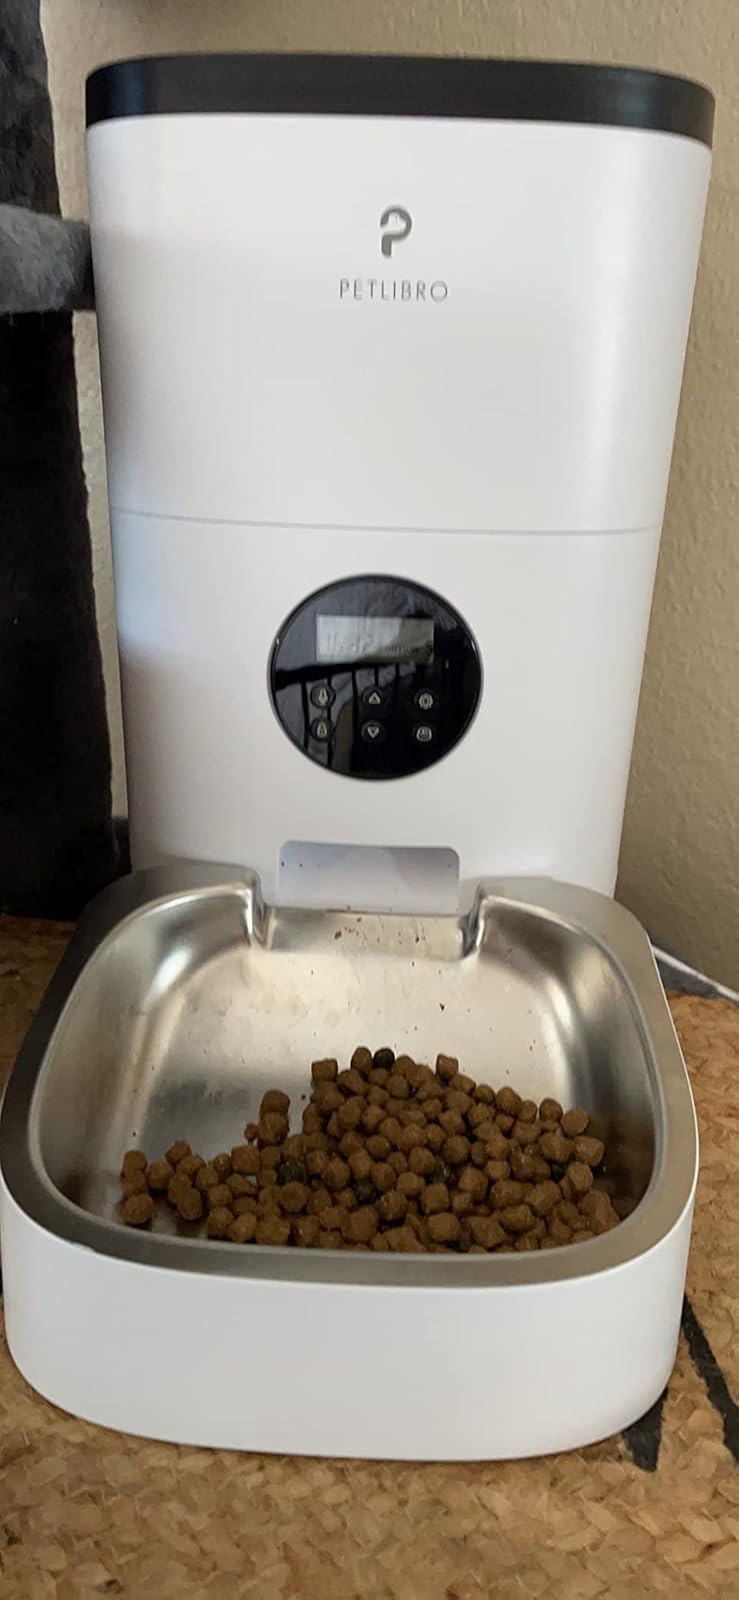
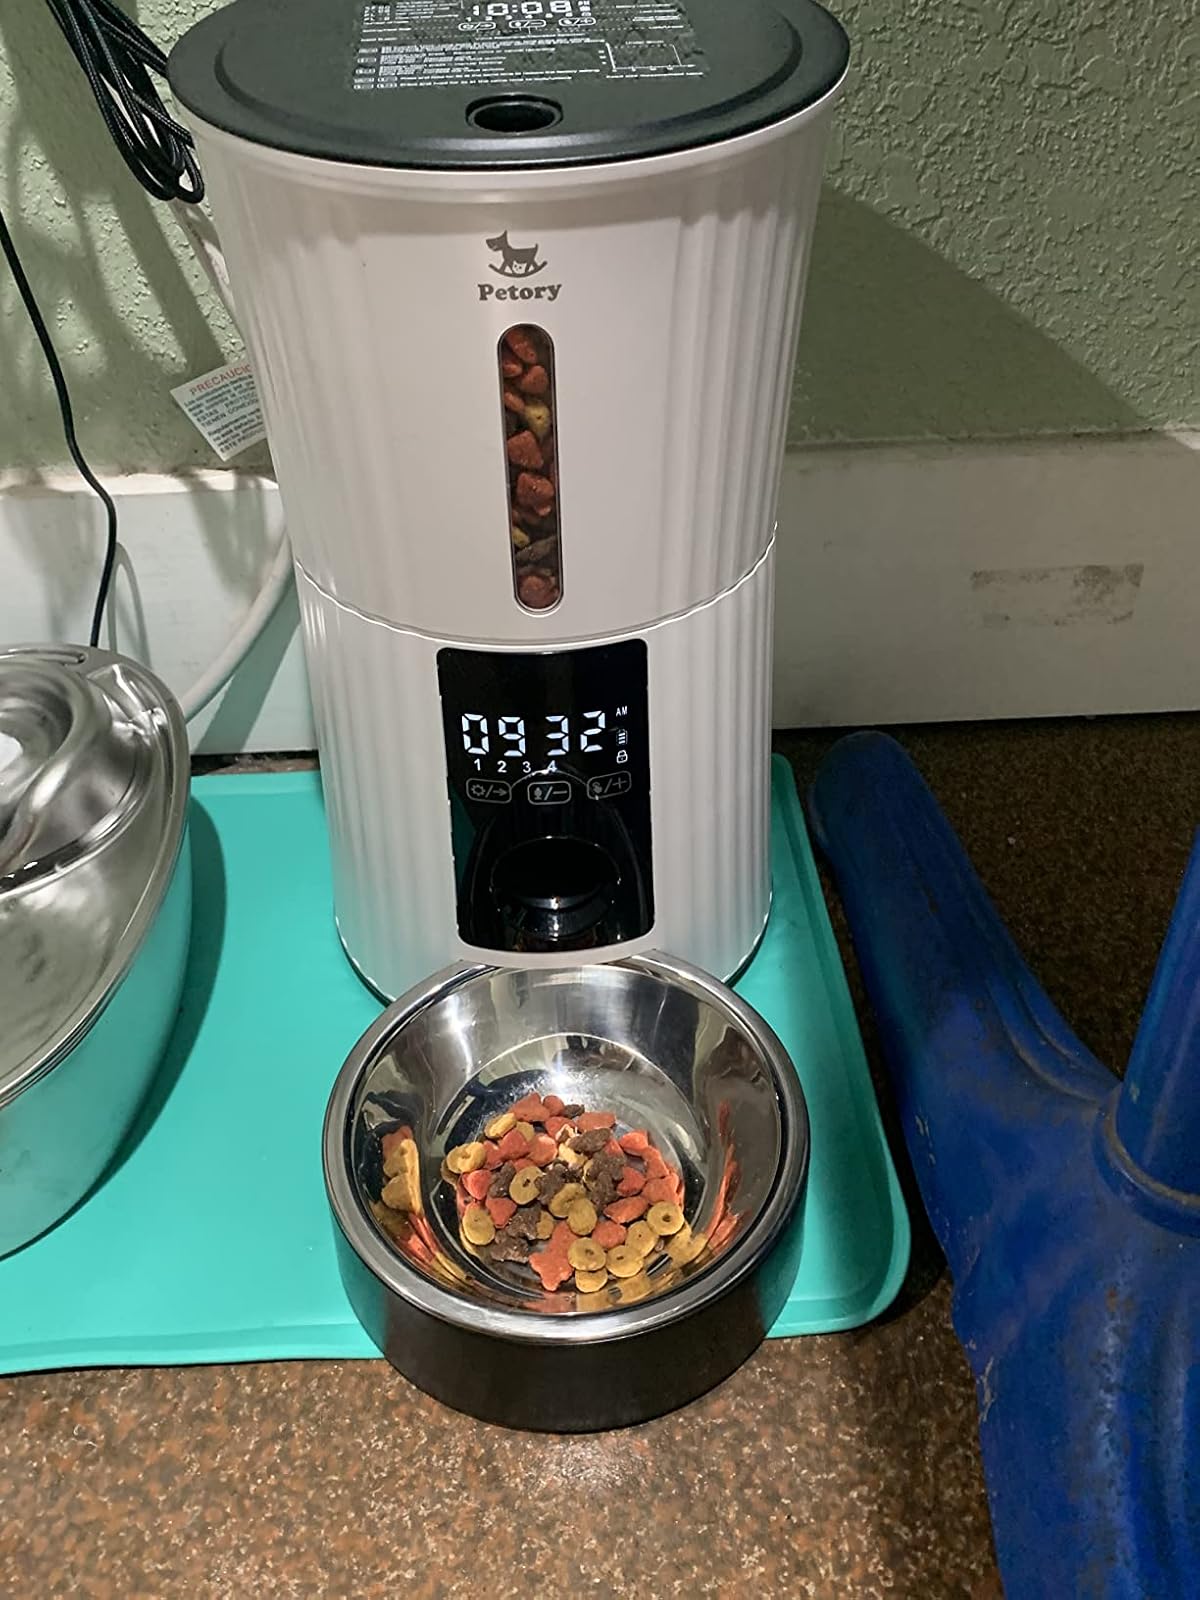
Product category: items_feeder
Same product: no